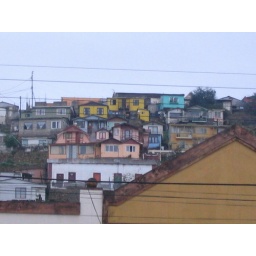
The colorful houses built on the hill in Coquimbo.